Berenice (opera)

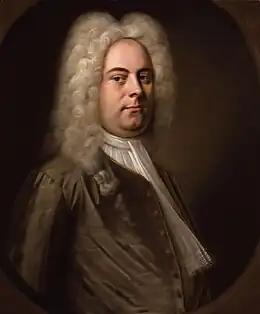
George Frideric Handel

Berenice (HWV 38) is an opera in three acts by George Frideric Handel to a 1709 Antonio Salvi libretto, "Berenice, regina d'Egitto", or "Berenice, Queen of Egypt". Handel began the music in December 1736; the premiere took place at Covent Garden Theatre in London on 18 May 1737 — but was unsuccessful, with just three further performances. Set circa 81 B.C., "Berenice" traces the life of Berenice III of Egypt, daughter of Ptolemy IX, the main character in another Handel opera, "Tolomeo".